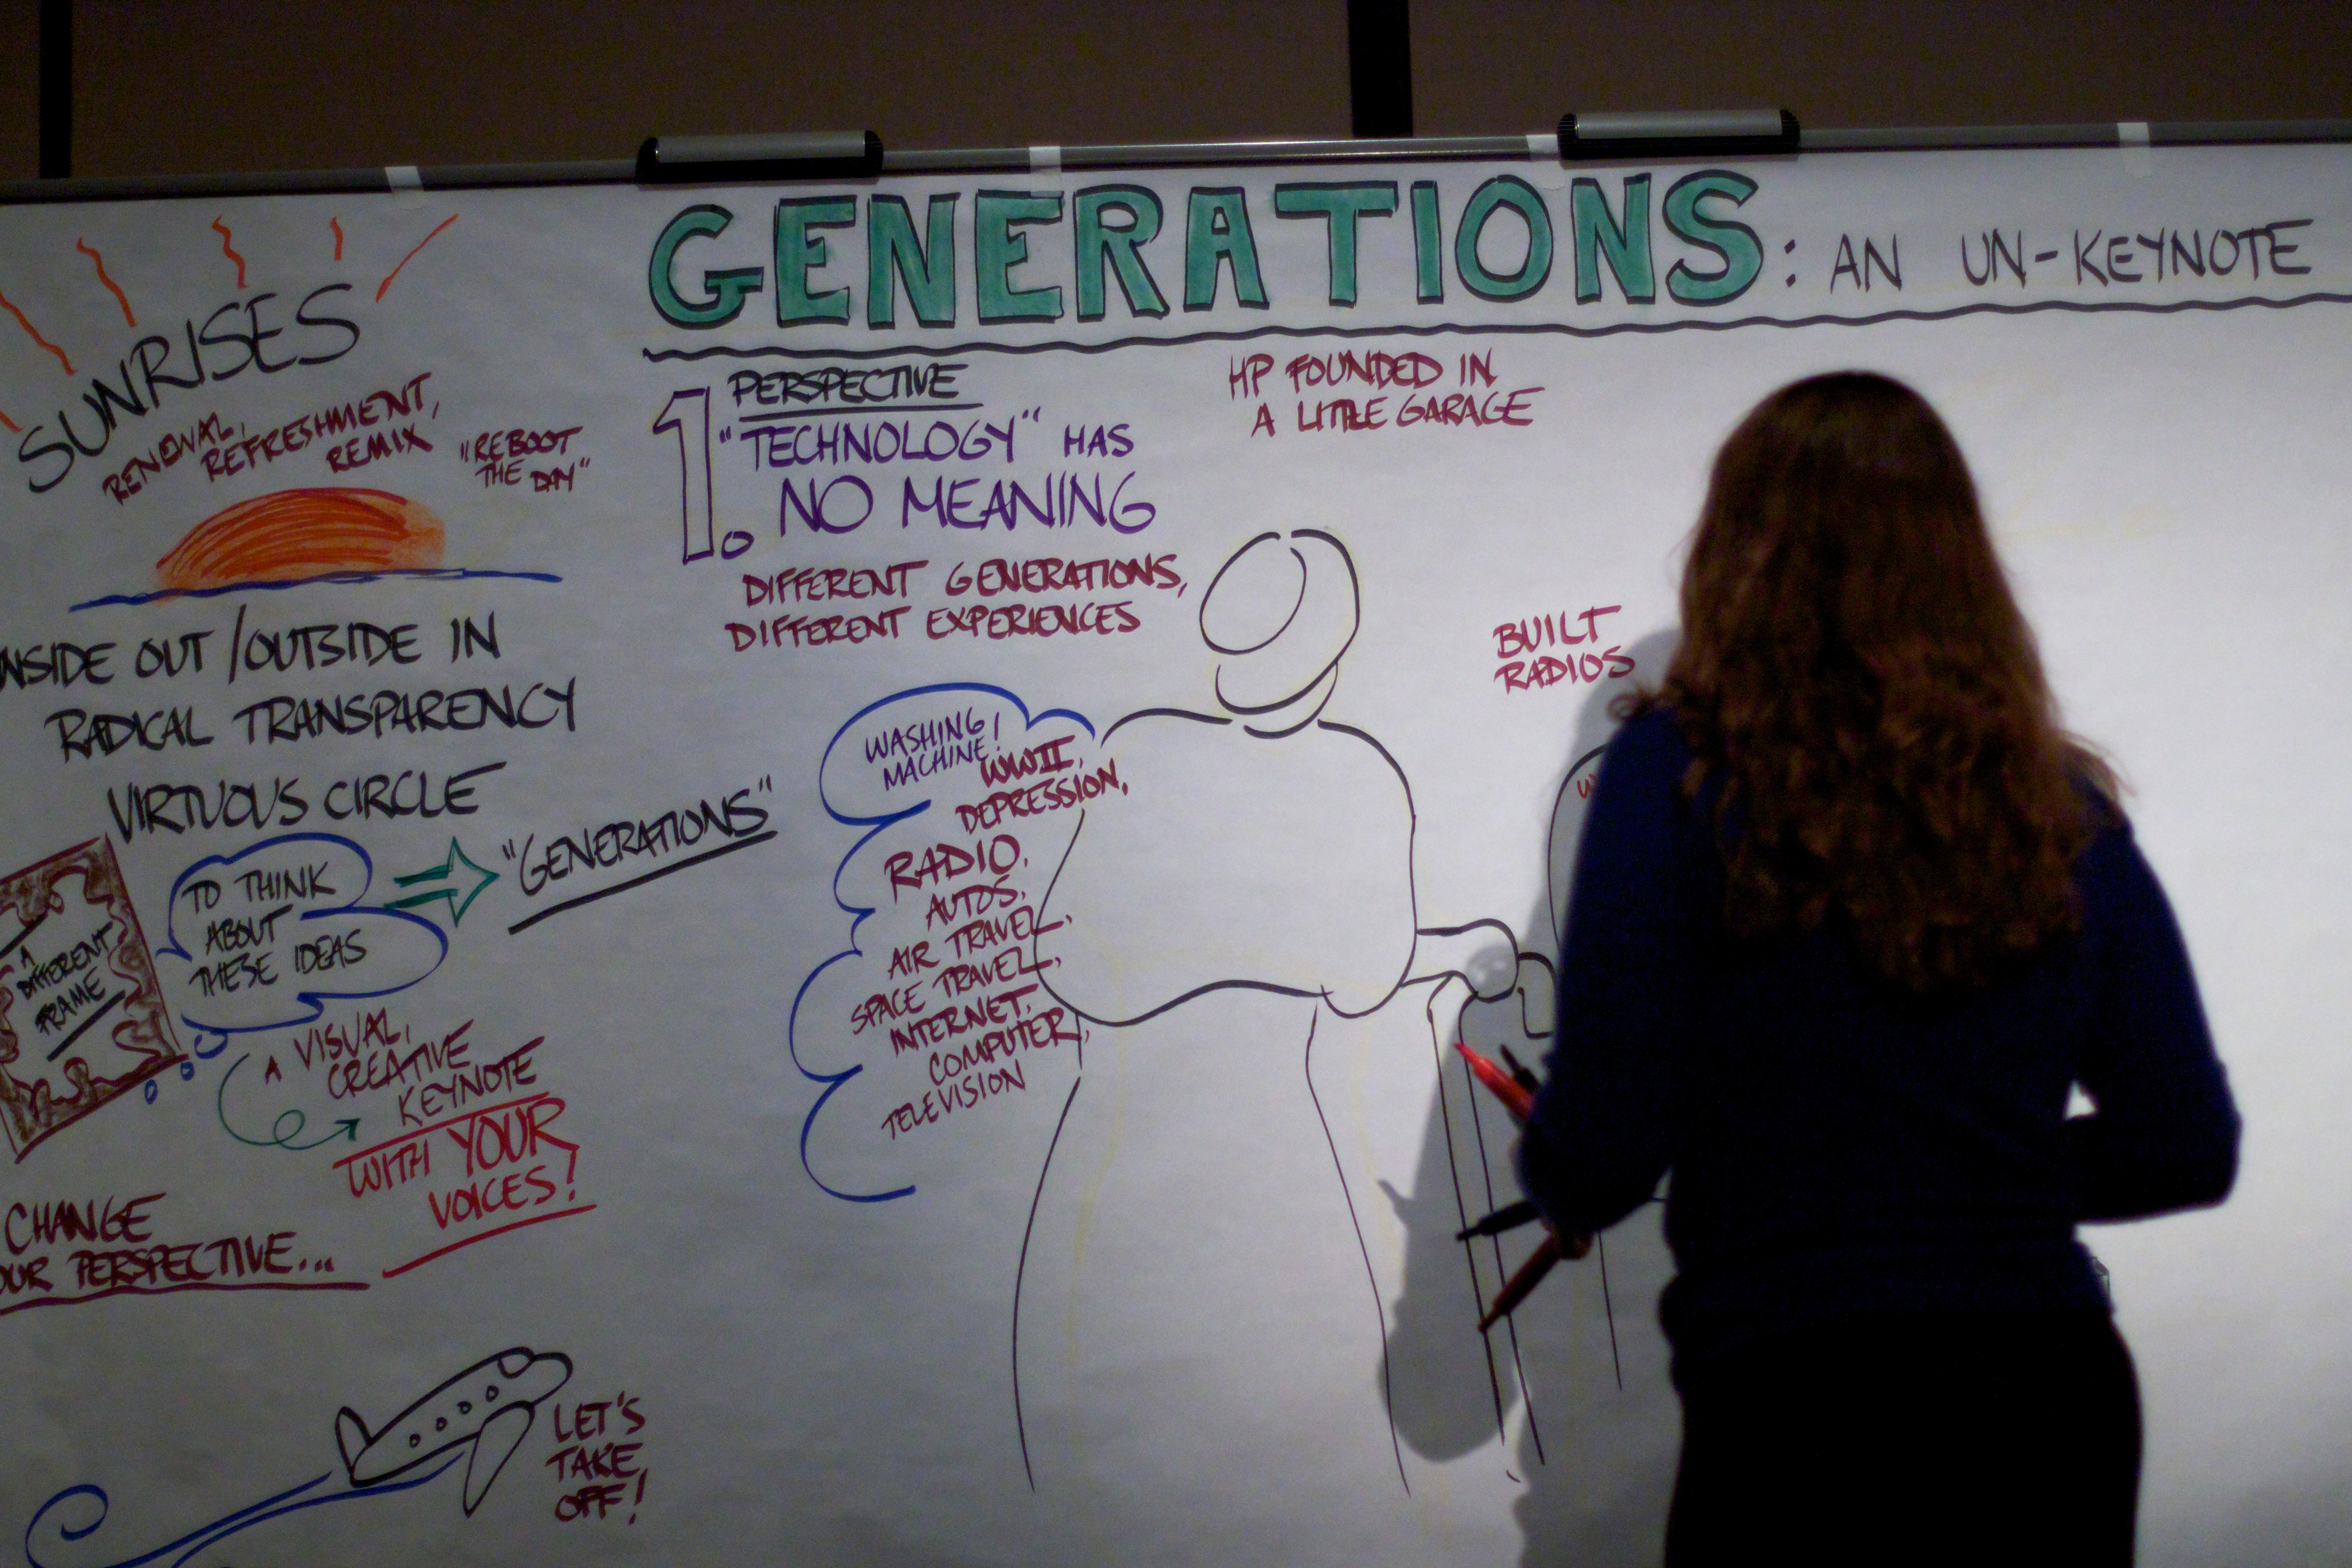
writing, art, drawing, lecture, mcn2010